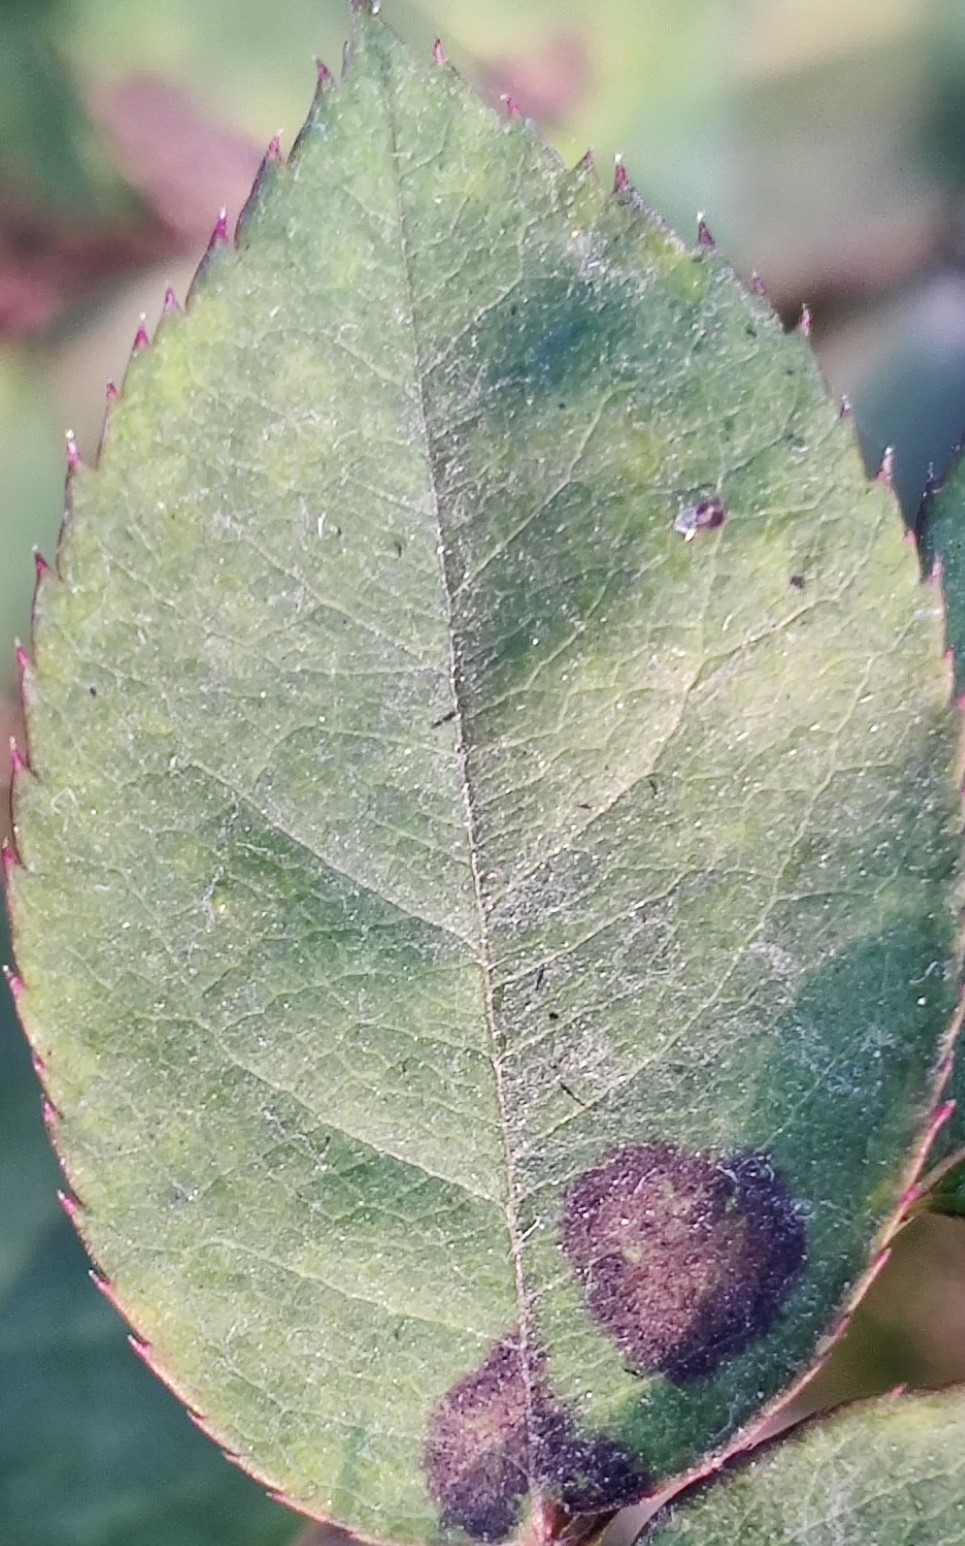
Label: Black Spot